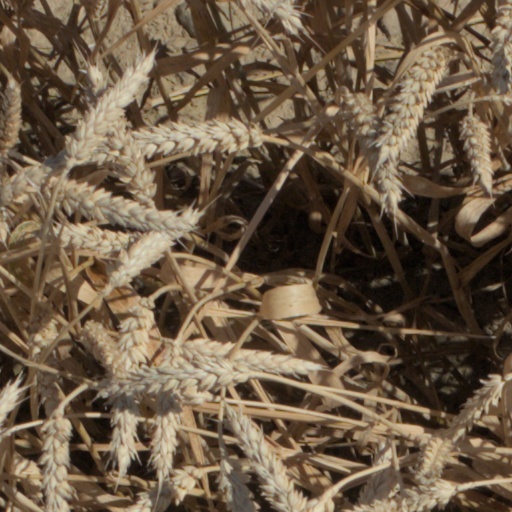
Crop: wheat